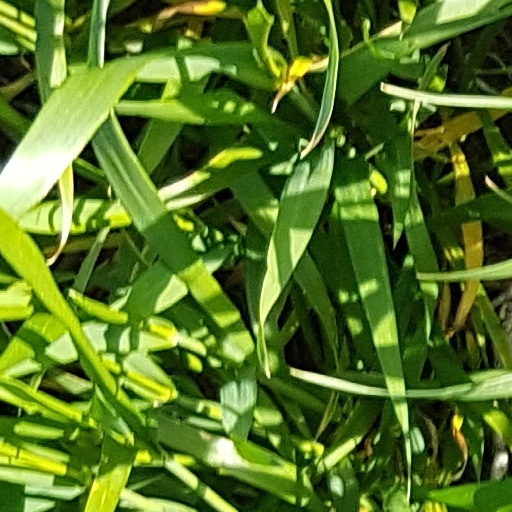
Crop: wheat